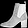
Label: Ankle boot